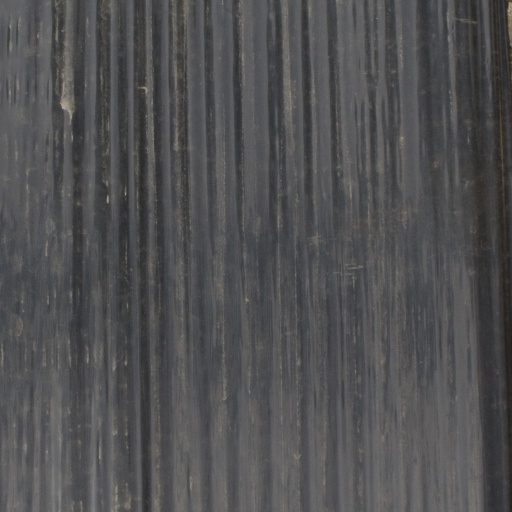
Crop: Jerusalem artichoke